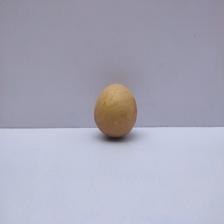
Size: Medium